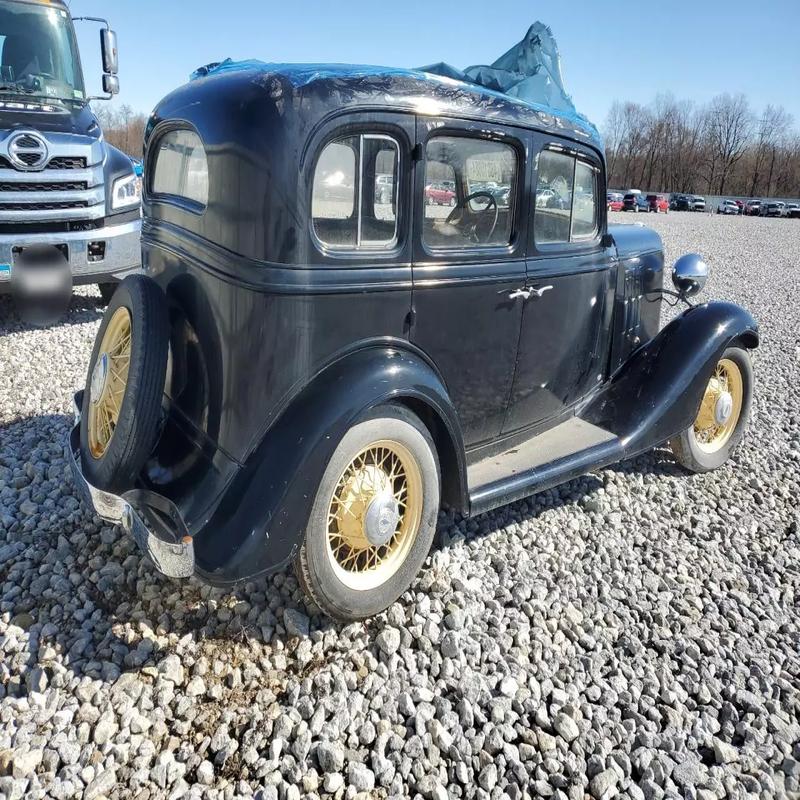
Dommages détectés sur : capot, aile avant droite, aile avant gauche, porte avant droite, porte avant gauche, porte arrière droite, porte arrière gauche, aile arrière droite, aile arrière gauche, malle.
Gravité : mineur